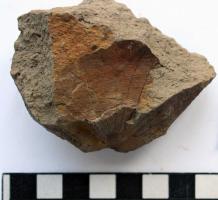
一个化石属于被子植物，其特征描述:属征：叶与现生莲属相近，但繁殖器官未知。

简述：叶全缘或浅蚀；叶柄可能着生于叶中心；放射状脉。

详述：不完整叶部化石，长约35~75mm，宽40~65mm；叶全缘或浅蚀；叶柄可能着生于叶中心；放射状脉，主脉11条可见，主脉直，以约10度间隔自中心发出，于近缘处分叉。二级脉细，以不规则角度自主脉发出，形成不规则多边形；三级脉不清。